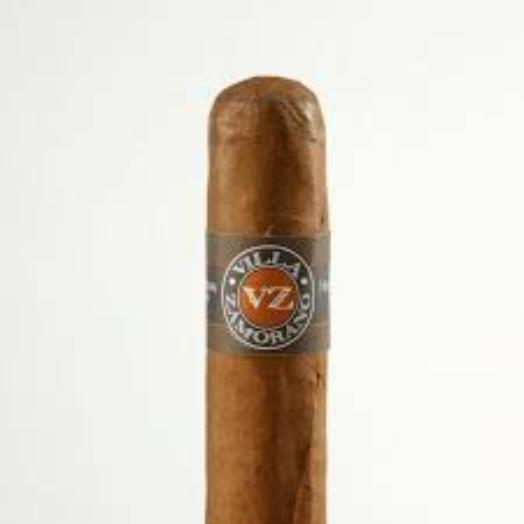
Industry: Necessities